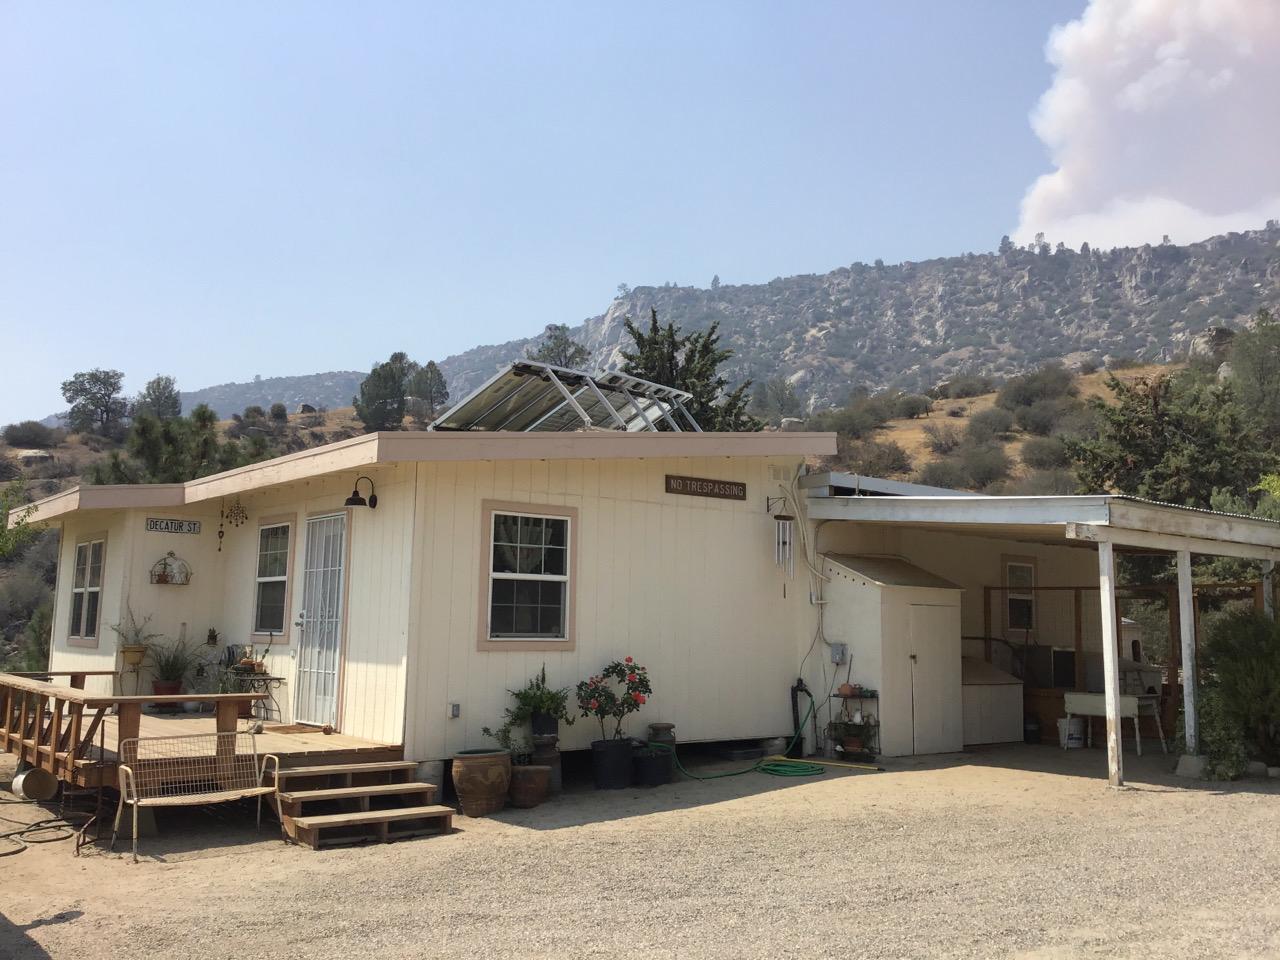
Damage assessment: no_damage